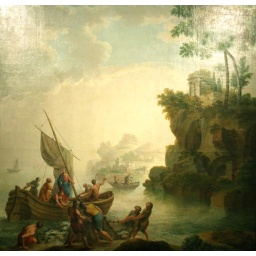
Painting of Jesus  preaching from a boat  - in St Peter's Abbey church